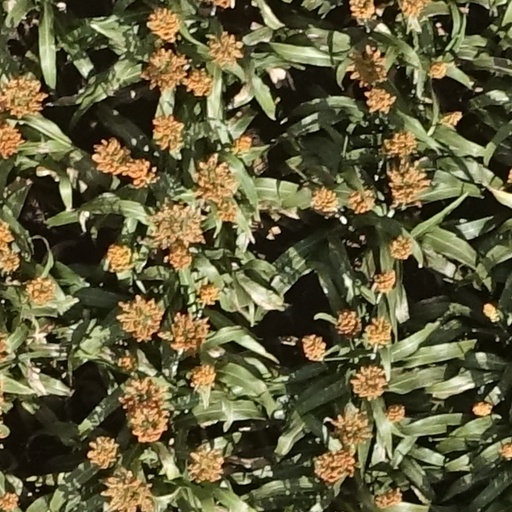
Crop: sorghum